Colorado Northwestern Community College

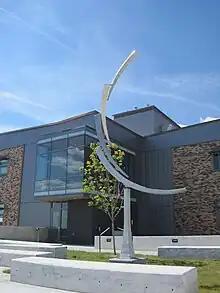
Craig Campus at CNCC

In 1985, Colorado Northwestern Community College extended its services to Craig, Colorado. A community of approximately 9,000, Craig is located 93 miles northeast of Rangely, 42 miles west of Steamboat Springs and 90 miles north of Rifle.